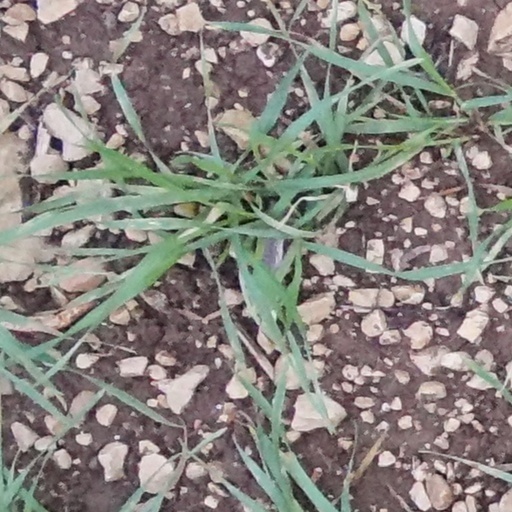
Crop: wheat